Fun Spot America Theme Parks

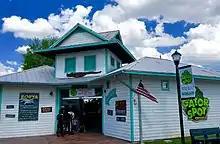
Gator Spot Entrance at Fun Spot America Orlando

Fun Spot, in collaboration with Gatorland, opened Gator Spot at the Orlando park on May 11, 2015. The $1 million attraction allows Gatorland to extend their brand to the I-Drive tourist area, with visitors able to hold, take photos with, and feed alligators. The star of the attraction is a leucistic alligator named Bouya, a white gator with blue eyes.